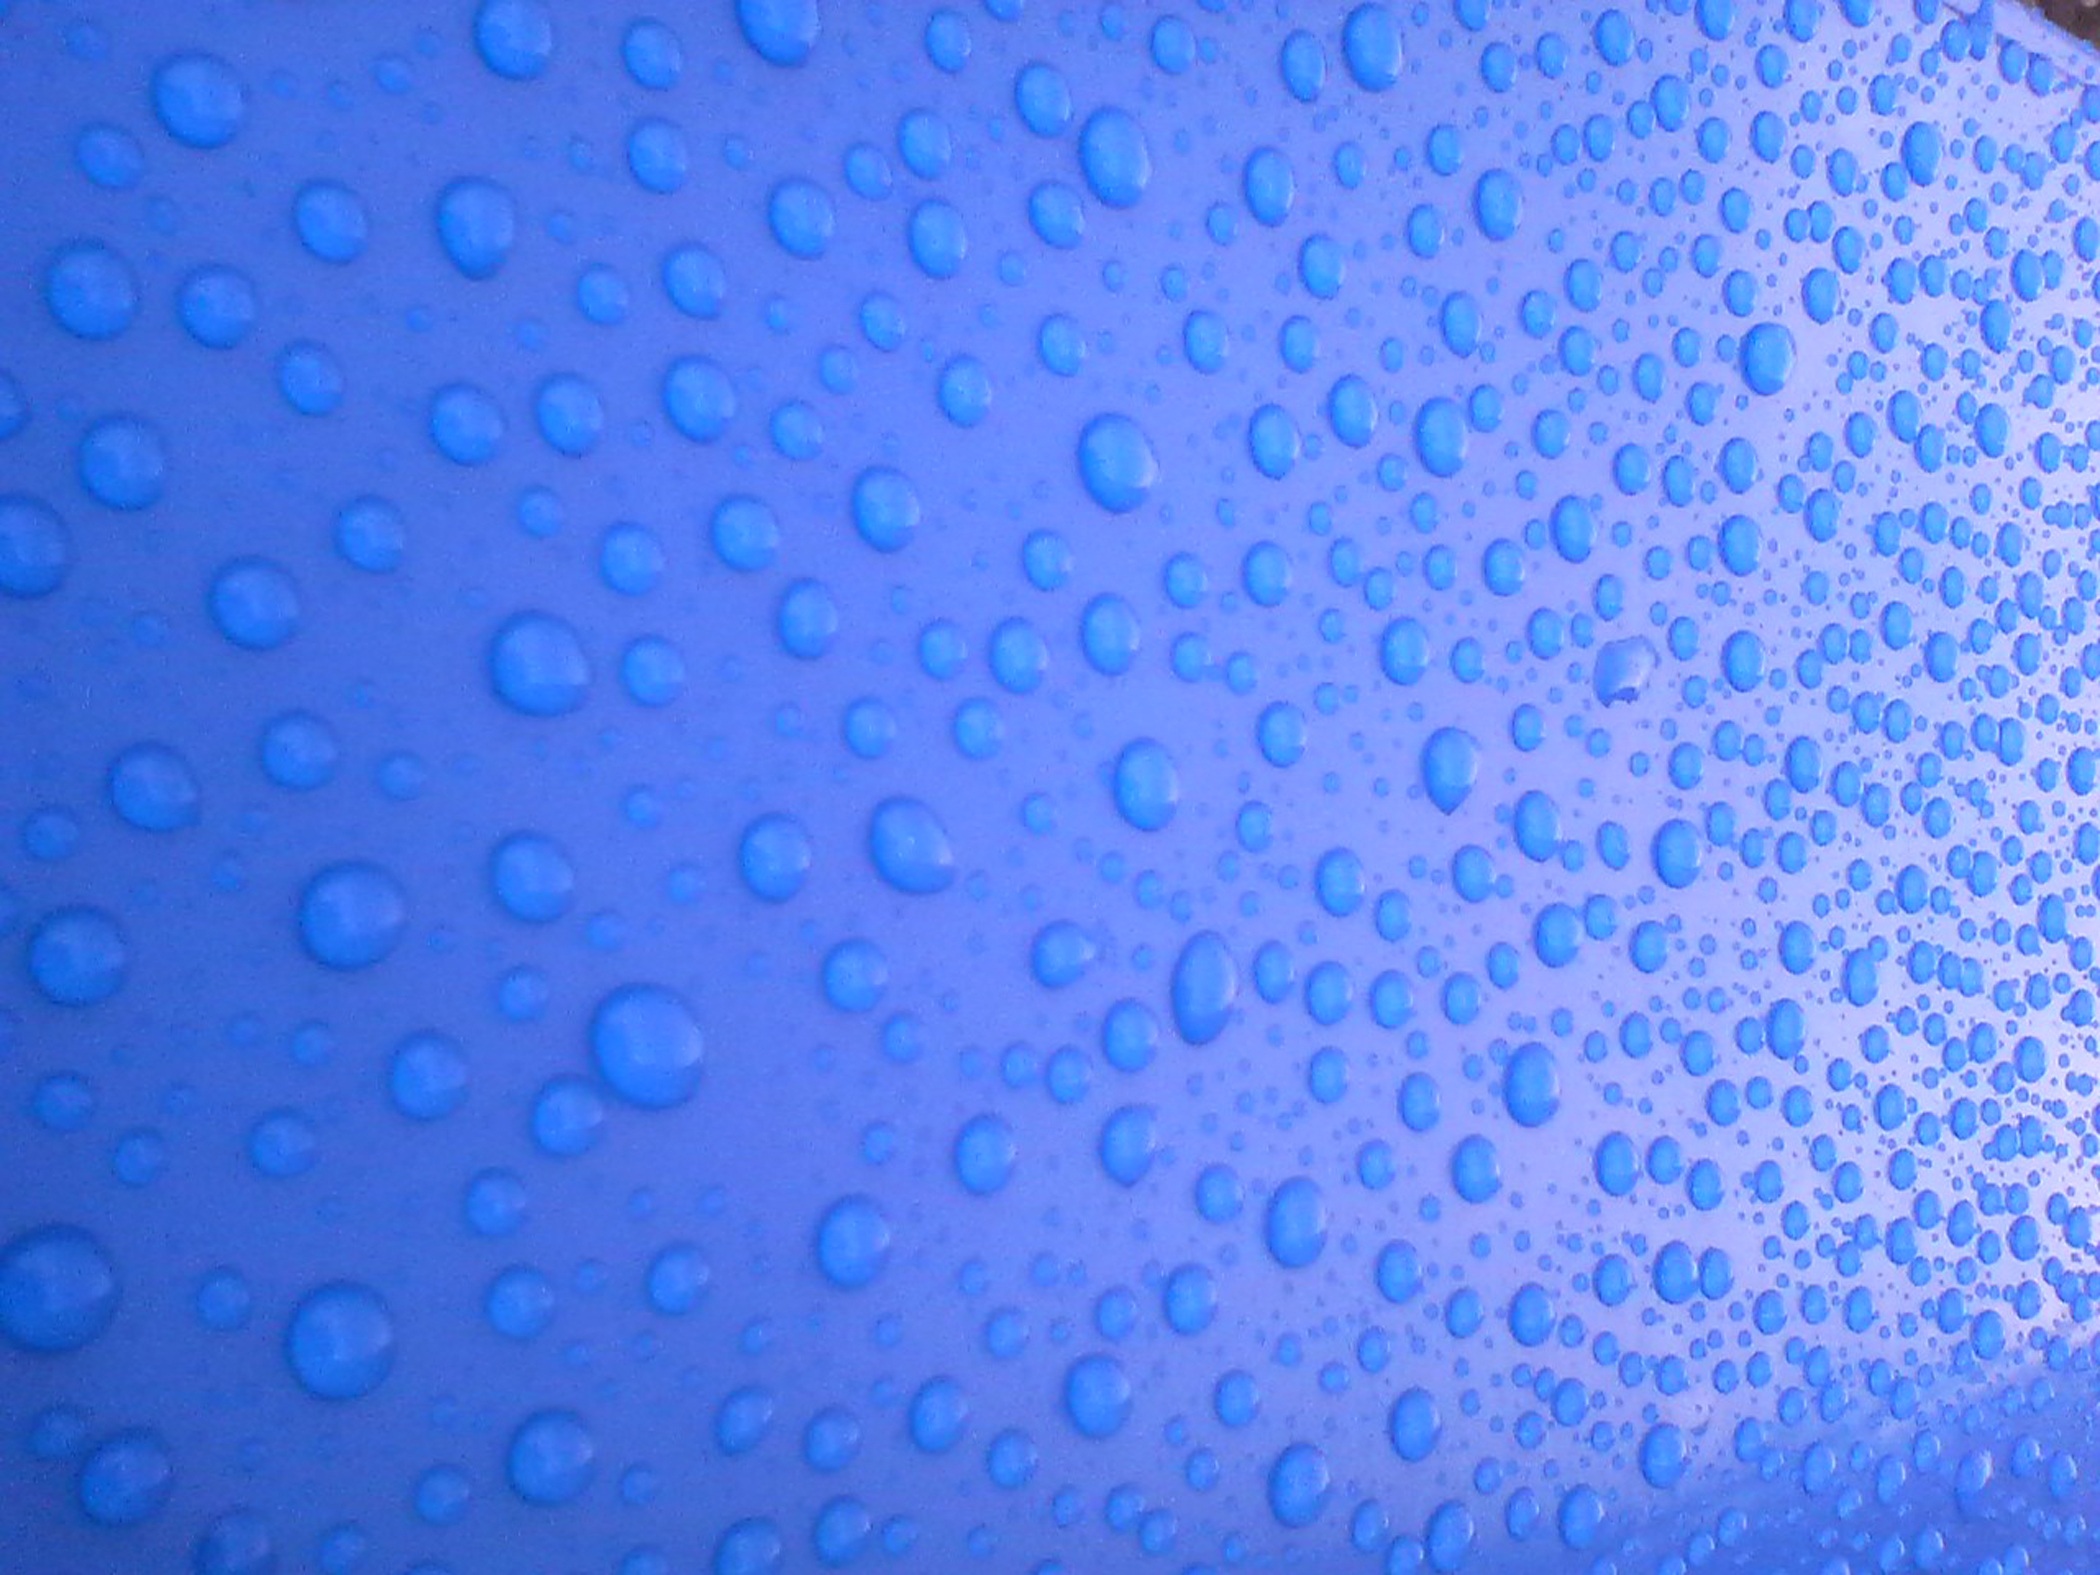
water, nature, drop, dew, liquid, wet, pattern, line, weather, condensation, blue, circle, raindrops, non, parasol, shape, moisture, trickle, liquid bubble, sounds of rain